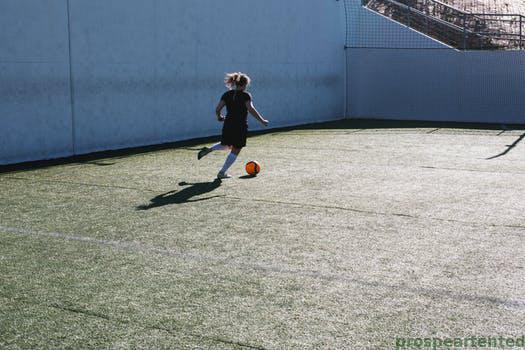
Label: Watermark